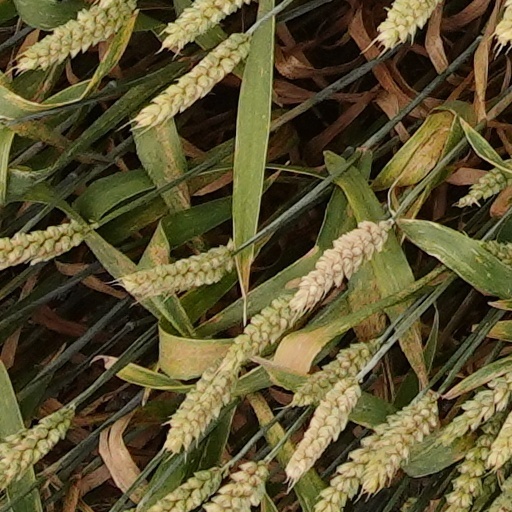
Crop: wheat